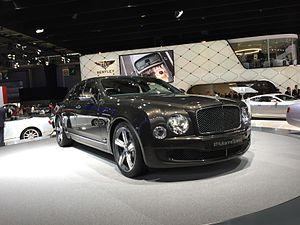
Bentley MULSANNE SPEED au Mondial de l’Automobile de Paris 2014